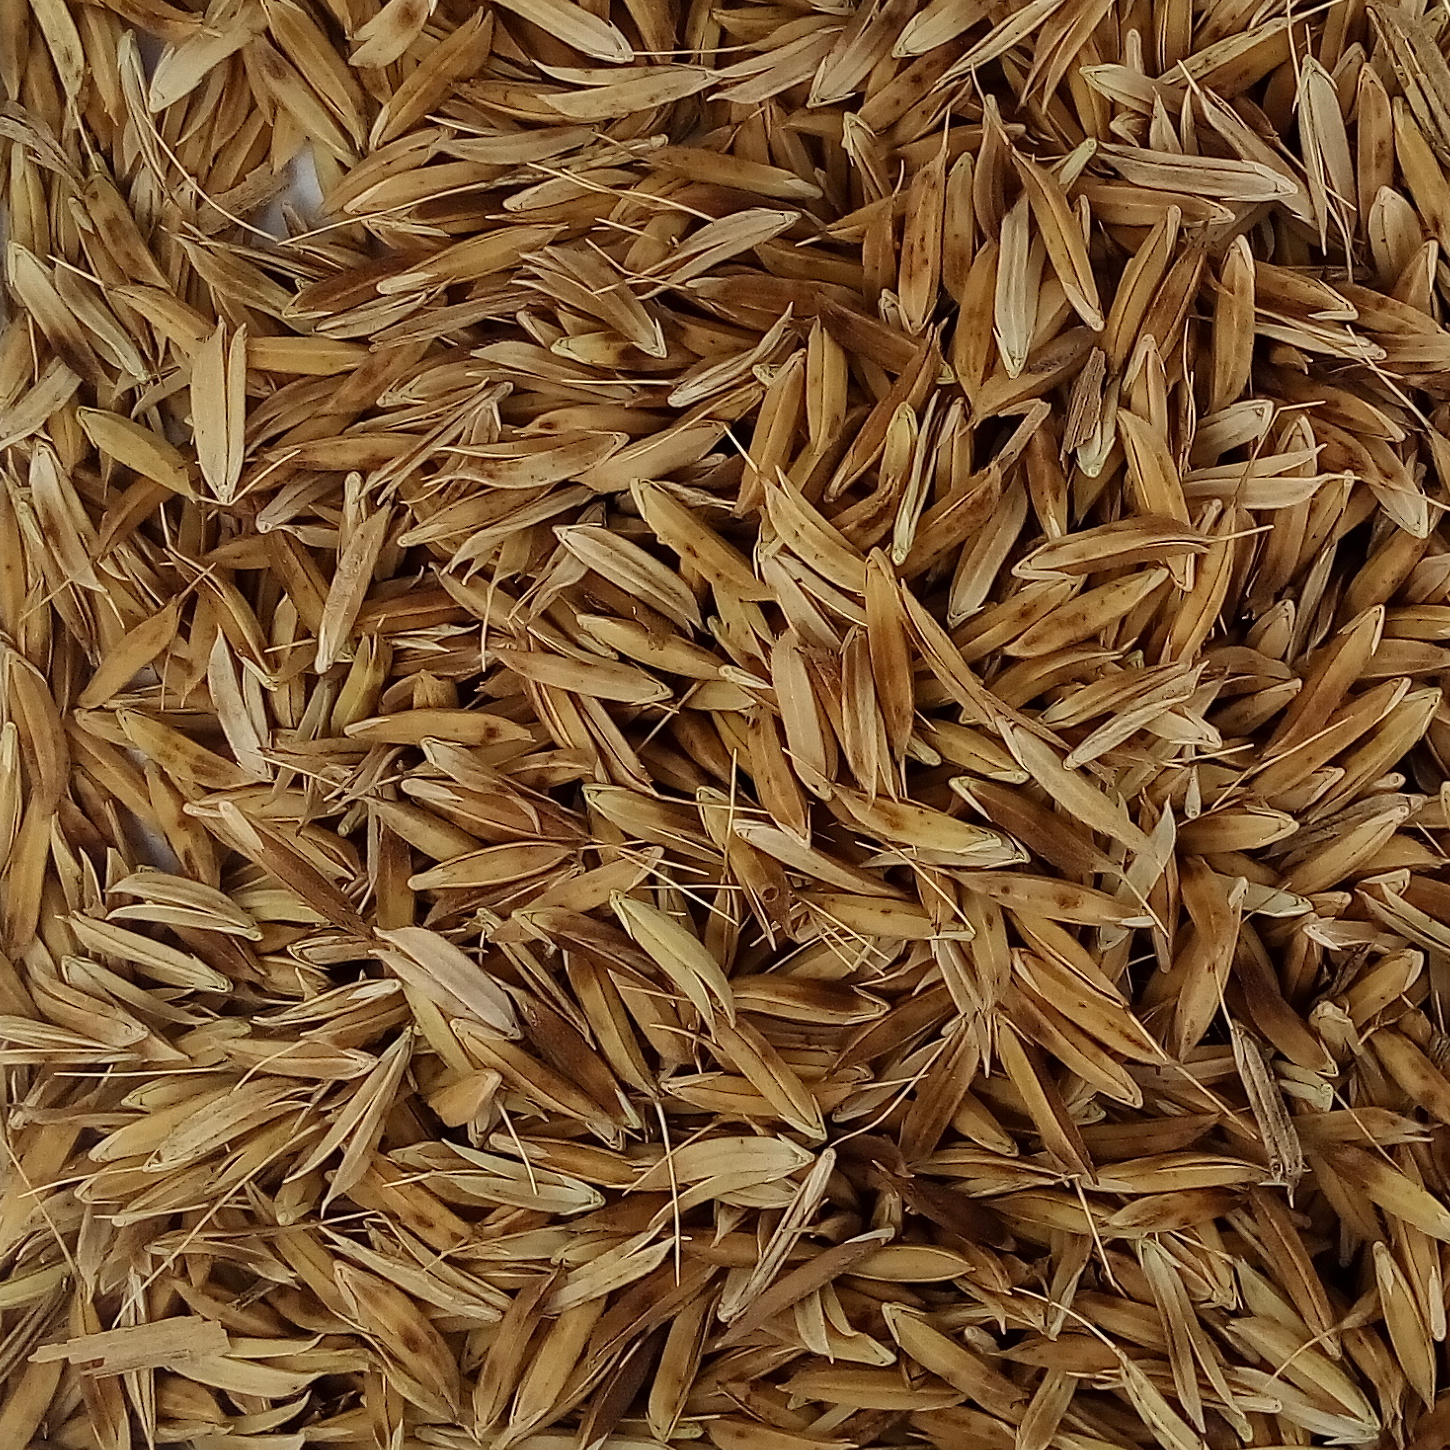
Rice seed variety: DHBT_3